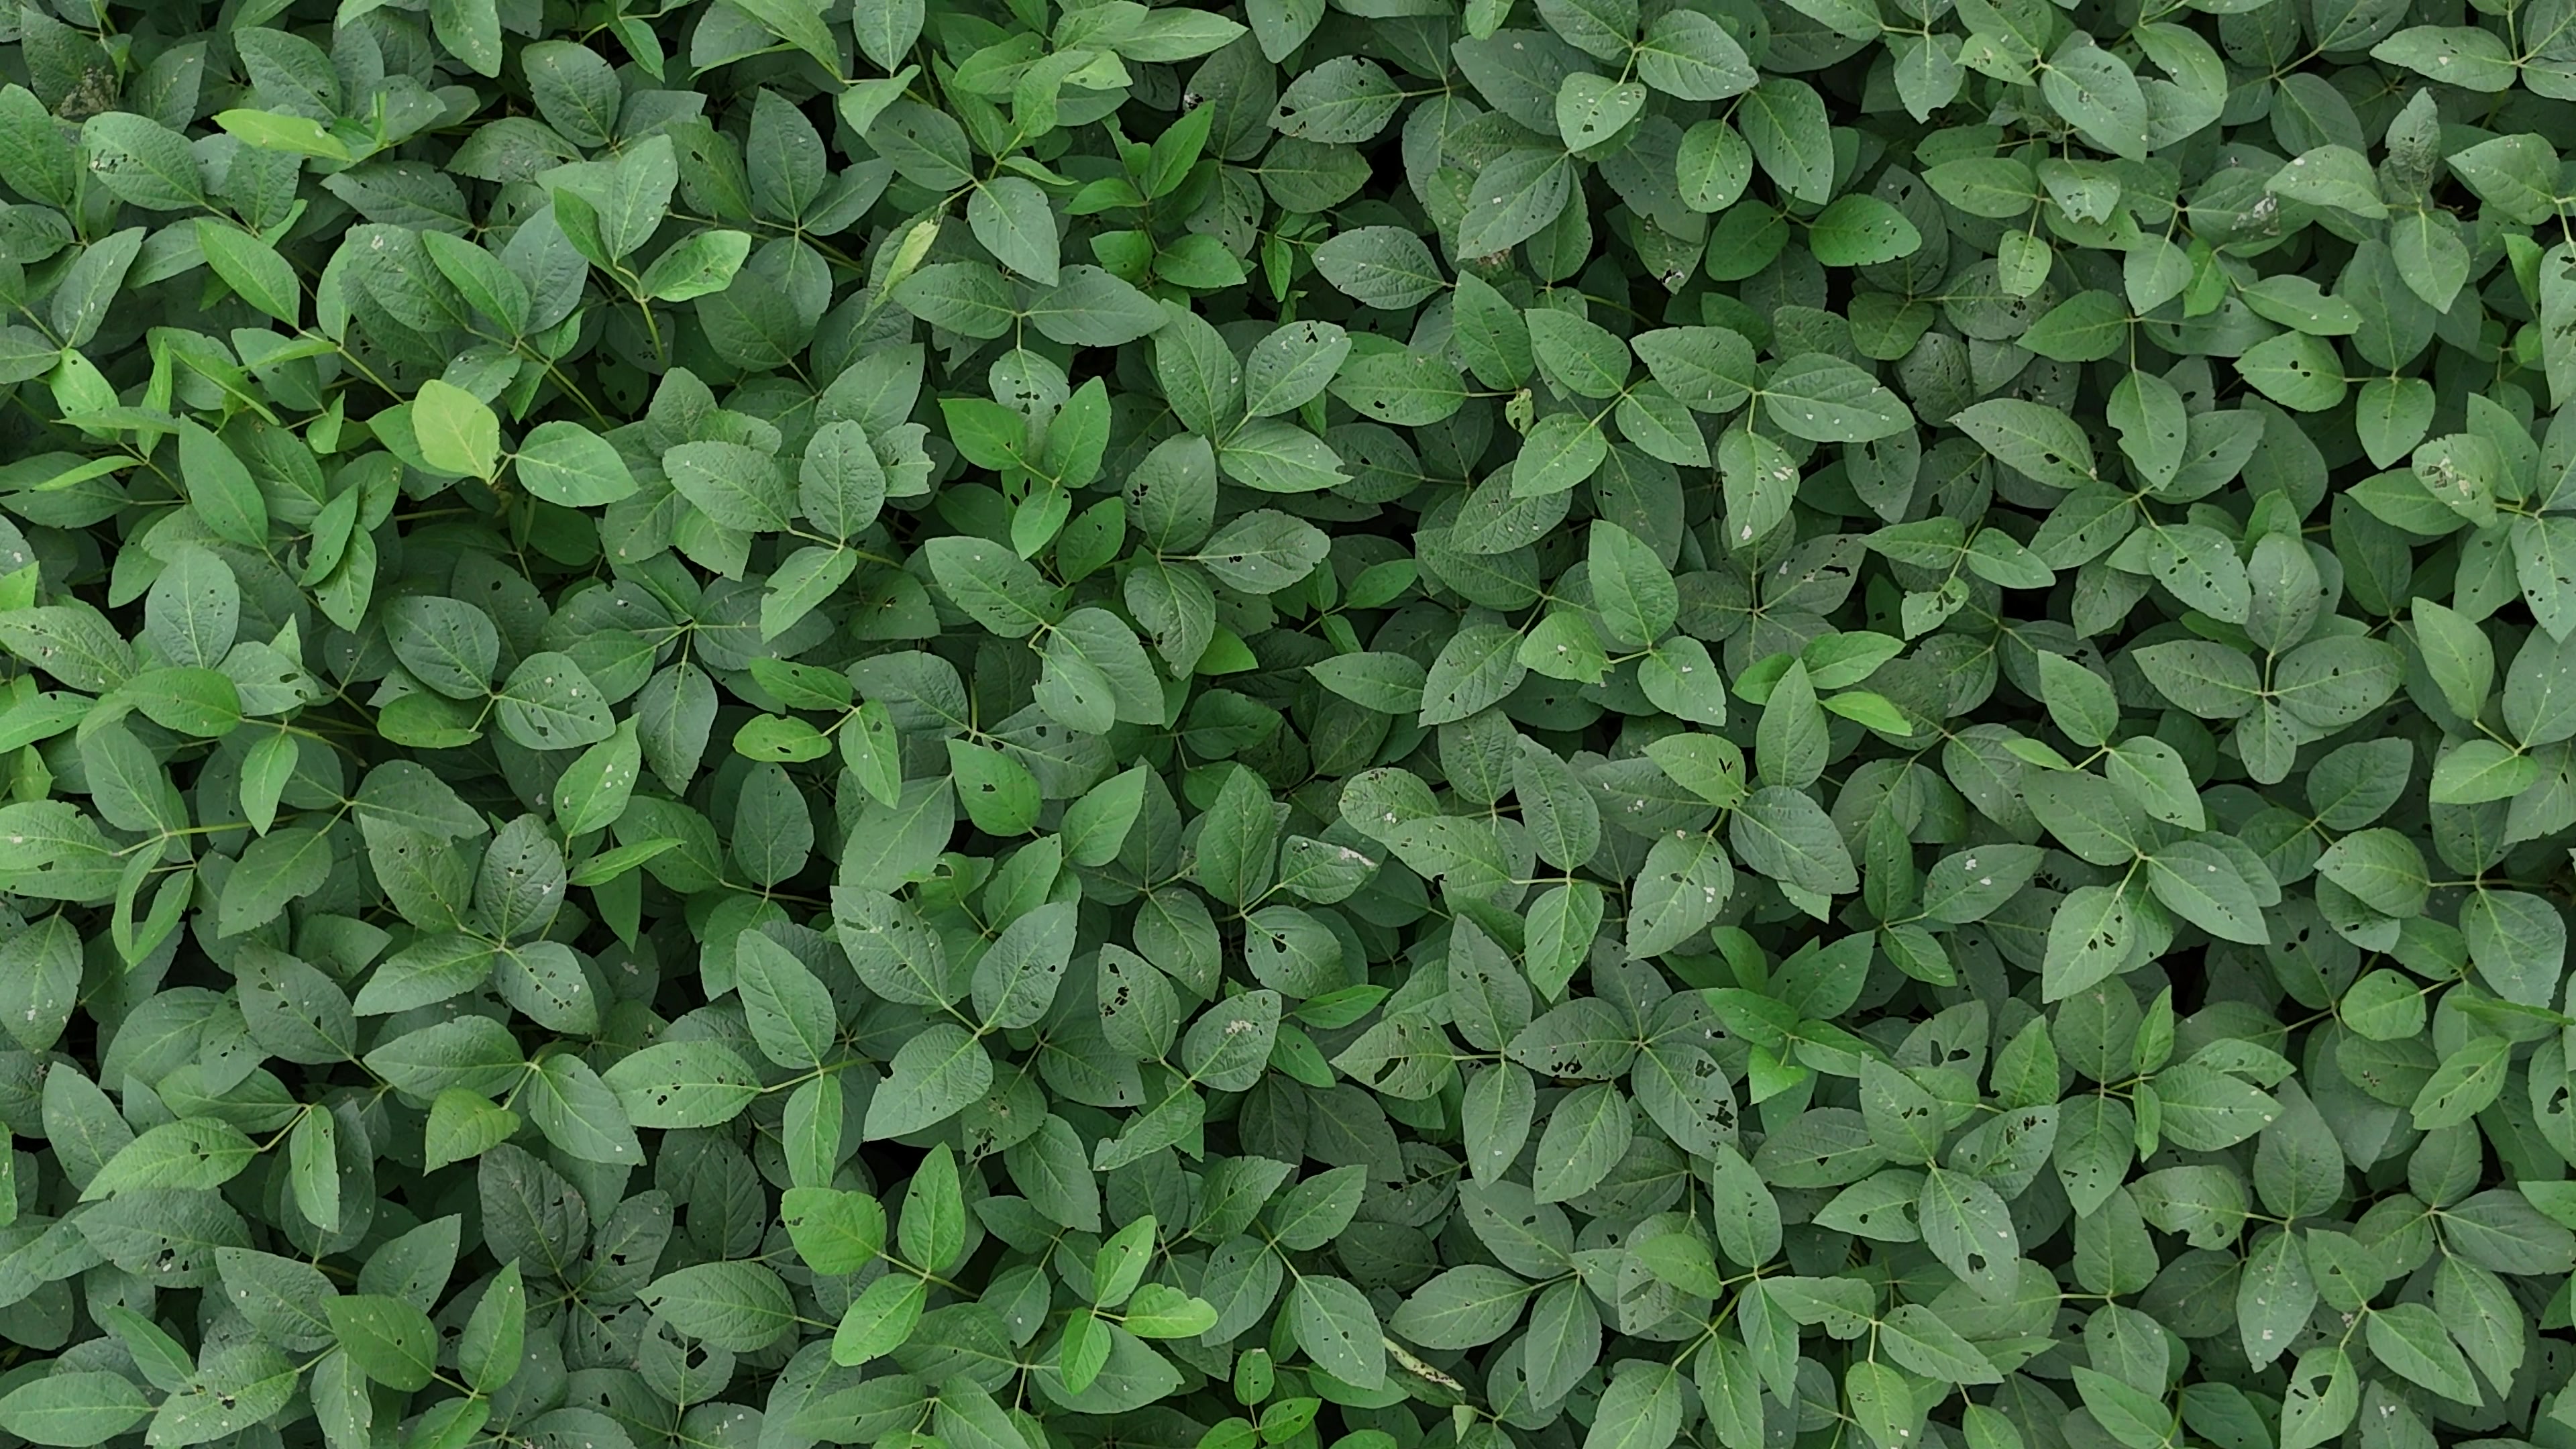
Label: Semilooper_Pest